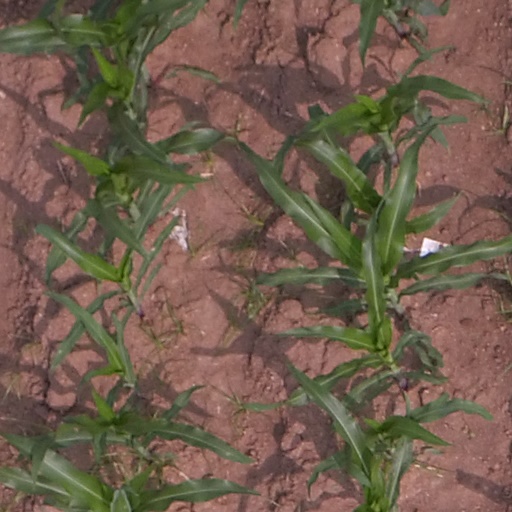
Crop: maize; corn